Bowman House, Richmond

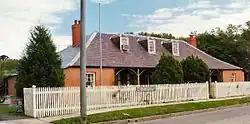

Bowman House is a heritage-listed former residence and now Hawkesbury Area Office of the National Parks and Wildlife Service at 368-370 Windsor Street, Richmond, New South Wales, an outer suburb of Sydney, Australia. It was built from 1817 to 1820 by James Blackman. It is also known as Bowman's Cottage. It was added to the New South Wales State Heritage Register on 2 April 1999.